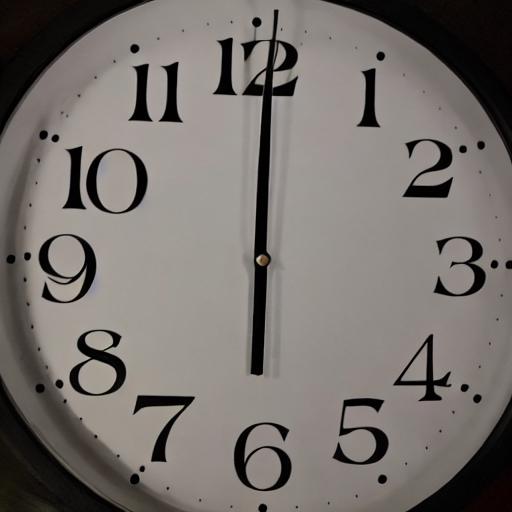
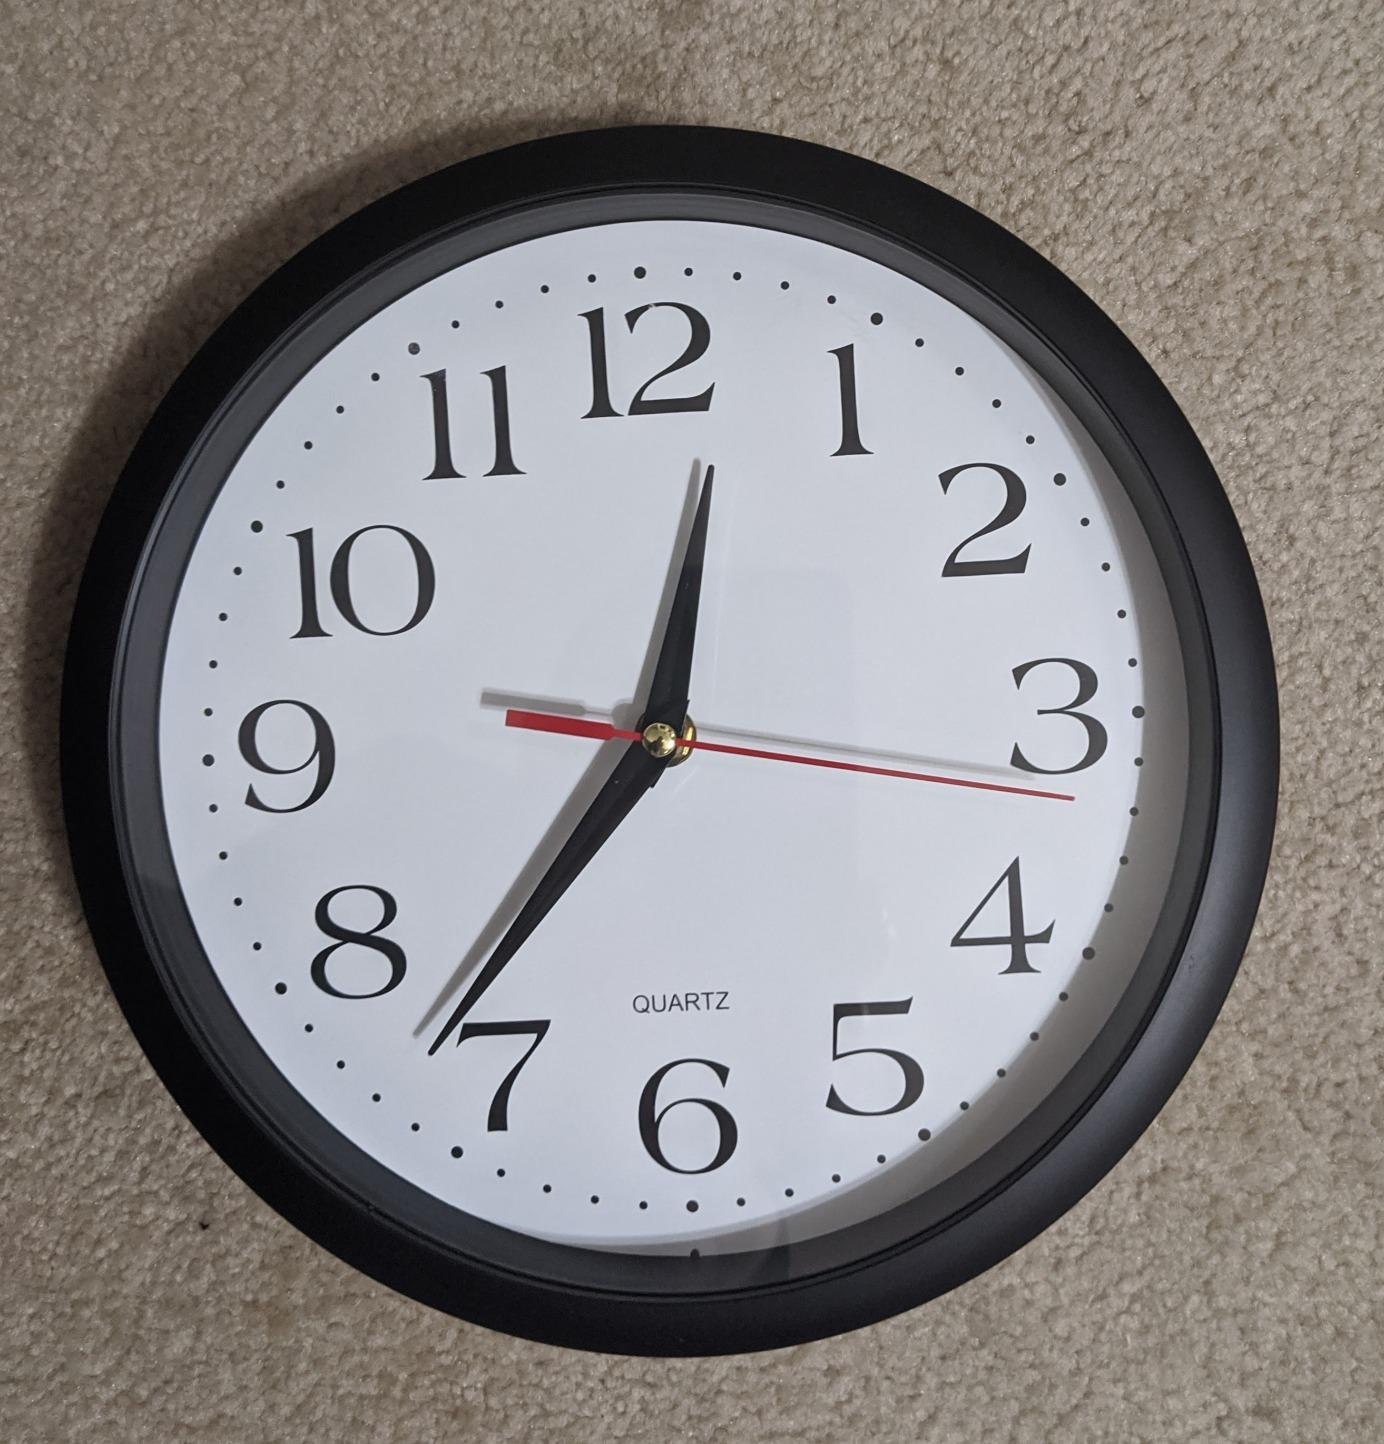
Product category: clock
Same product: no